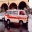
Label: ambulance